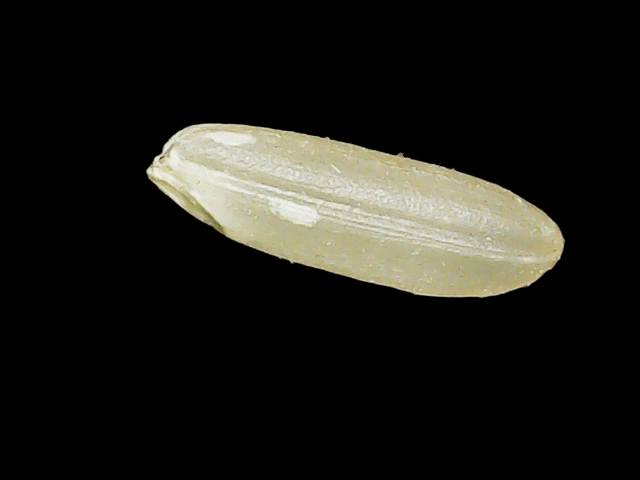
Rice variety: Binadhan17